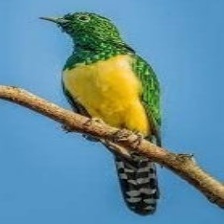
Species: AFRICAN EMERALD CUCKOO
Scientific name: CHRYSOCOCCYX CUPREUS